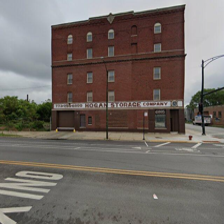
Label: streetView